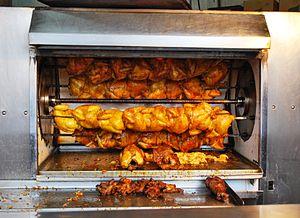
Le poulet rôti est un plat de volaille à base de poulet cuit dans une rôtissoire, un four, un barbecue, en utilisant la chaleur directe de l'appareil dans lequel est placé le poulet.
Une rôtissoire est un ustensile de cuisine destiné à faire rôtir les viandes.
Une lèchefrite est un ustensile de cuisine en fer ou en cuivre jaune, que l’on place sous la broche à rôtir d'un four ou d'une rôtissoire, pour recevoir le jus et la graisse des viandes au cours de la cuisson.